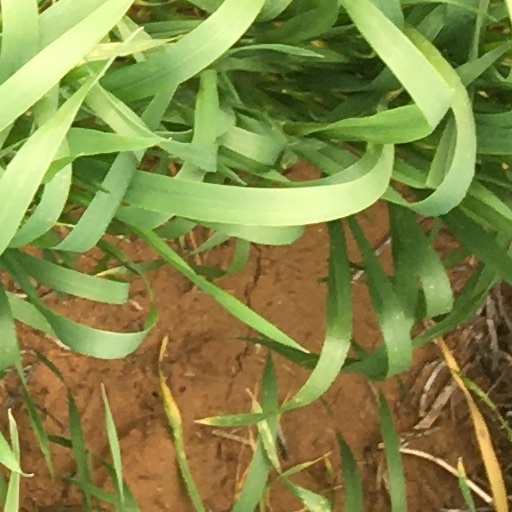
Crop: wheat